Question: What is is on the side of the bus?
Tambaya: Menene a gefen bas ɗin?
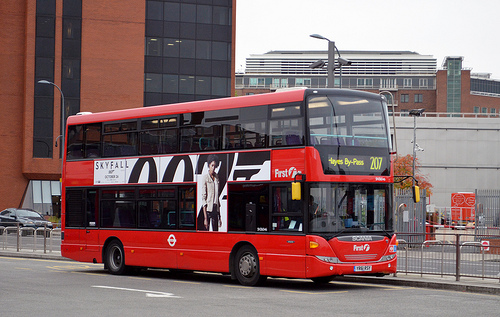
Answer: A 007 movie advertisement.
Amsa: Tallen shirin 007.